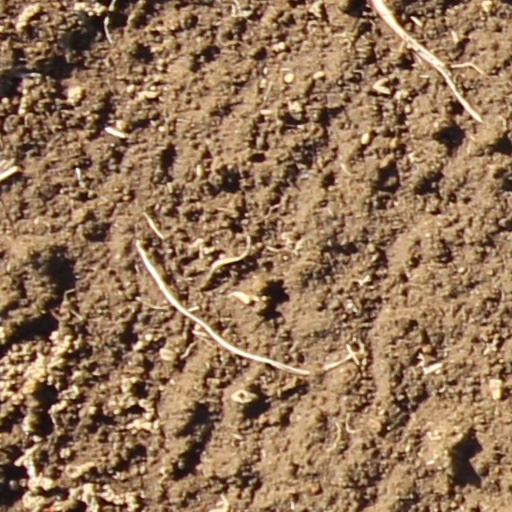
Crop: wheat